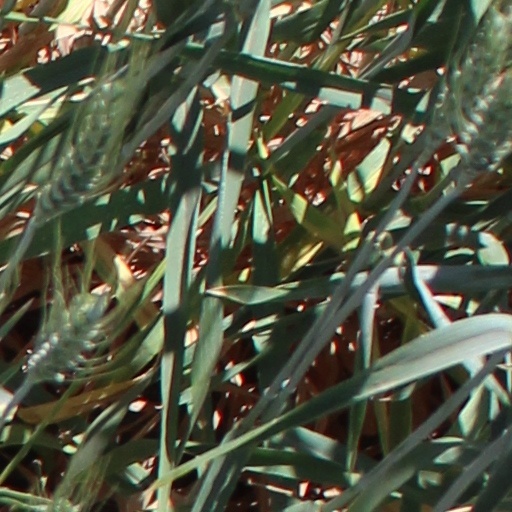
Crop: wheat